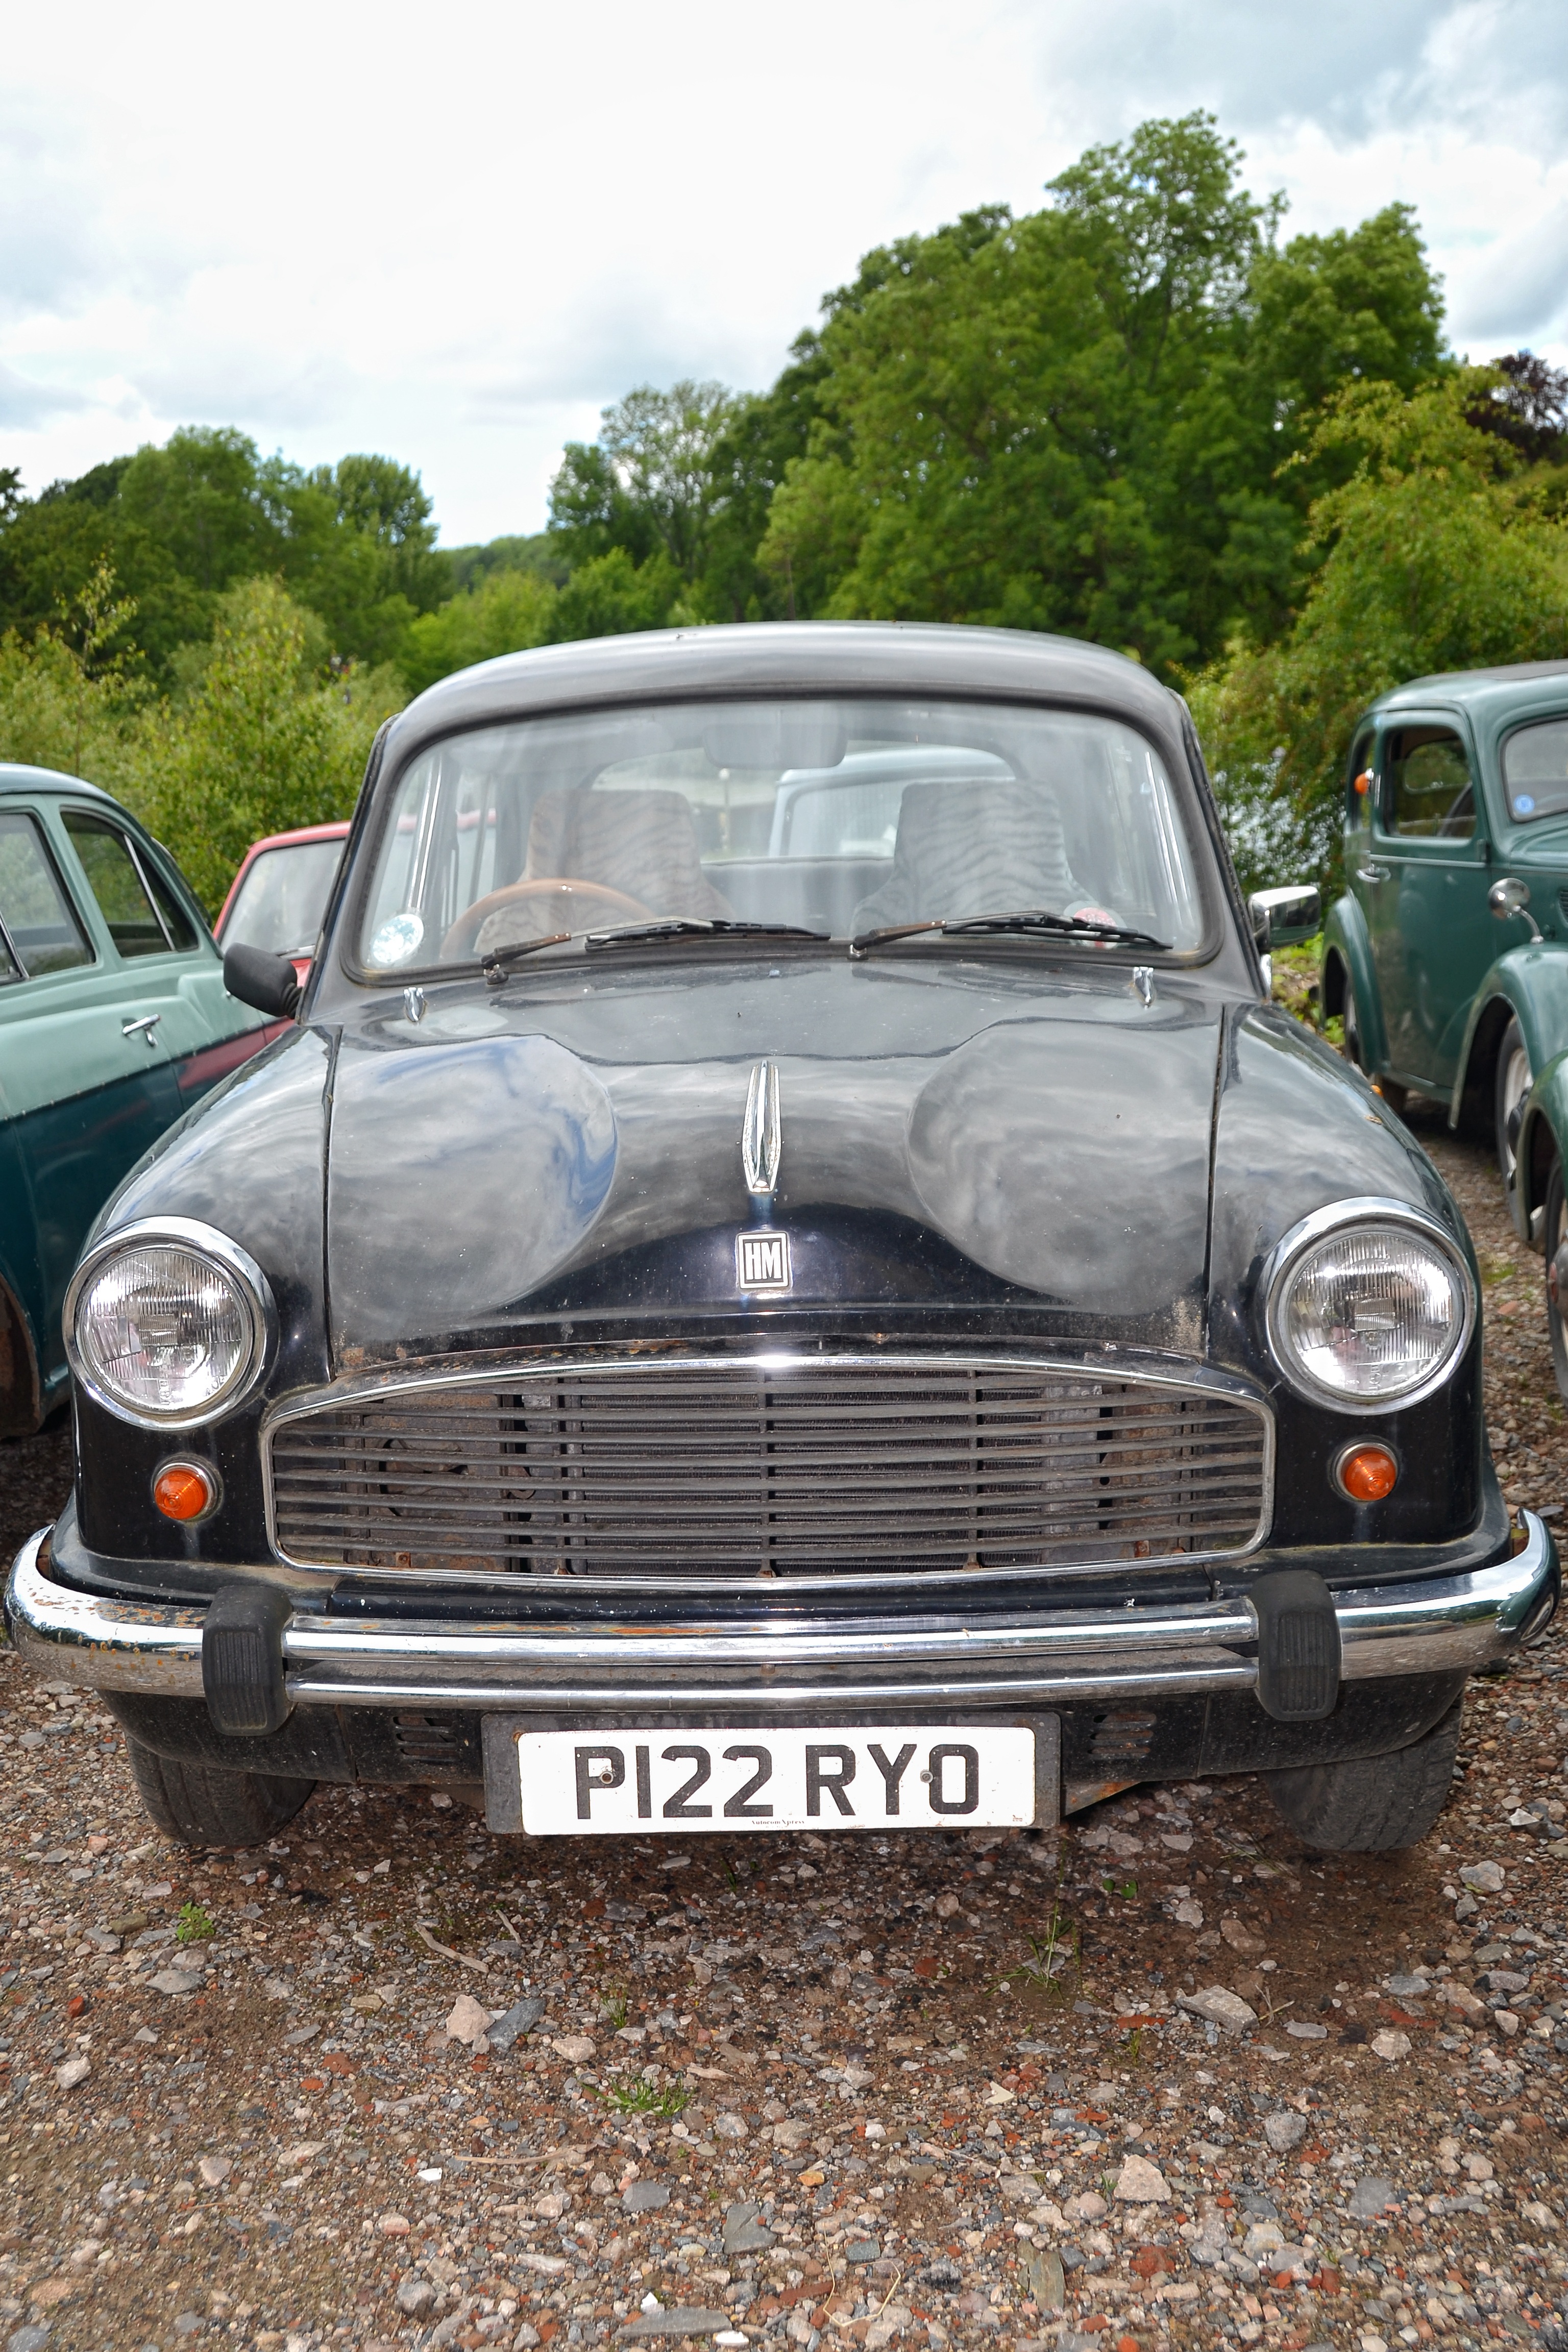
car, vintage, automobile, retro, old, travel, transportation, vehicle, drive, auto, classic car, automotive, vintage car, motor, sedan, style, classic, antique car, land vehicle, automobile make, automotive exterior, compact car, luxury vehicle, mid size car, gaz 21, hindustan ambassador